Sitka Fine Arts Camp

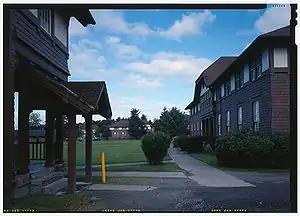
Sheldon Jackson College in the summer of 1991 in a Historic American Buildings Survey photograph

The college was established in 1878 and was the oldest institution of higher learning in Alaska. The camp enrolled approximately 700 in 2013 and offerings have expanded to include a circus program. Adult programs such as a Native Jazz Workshop and the Sitka Arts and Science Institute are also offered and have included artists such as Jason Marsalis.